Mary McLeod Bethune

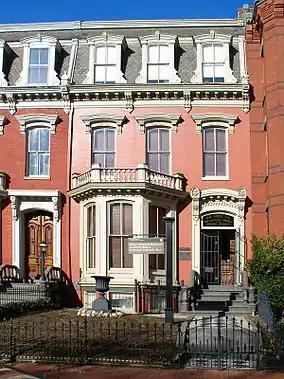
The Mary McLeod Bethune Council House National Historic Site in Washington, D.C.

Bethune became a close and loyal friend of Eleanor and Franklin Roosevelt. At the Southern Conference on Human Welfare in 1938, held in Birmingham, Alabama, Eleanor Roosevelt requested a seat next to Bethune despite state segregation laws. Roosevelt also referred to Bethune as "her closest friend in her age group" frequently. Bethune told Black voters about the work the Roosevelt Administration did on their behalf and made their concerns known to the Roosevelts. She had unprecedented access to the White House through her relationship with the First Lady.